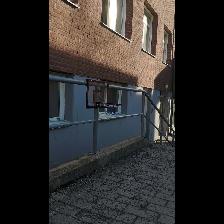
Label: NonHuman